François Merklen

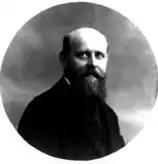

François Merklen (1876–1938) was a French chemist. He invented the modern formula to make Marseille soap. He worked for the Savonnerie Charles Roux fils in Marseille. In 1906, he authored "Etudes sur la constitution des savons du commerce dans ses rapports avec la fabrication", published by Librairie Barlatier.